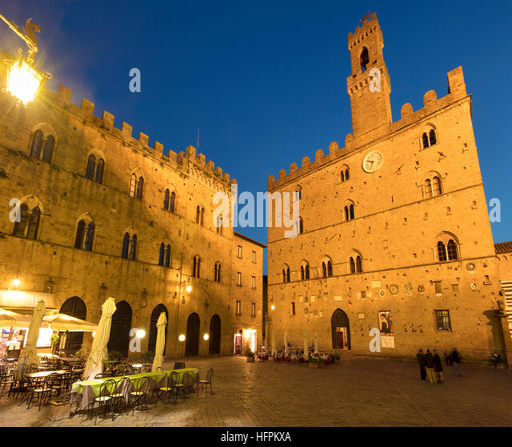
twilight over italian gothic structure and the medieval town